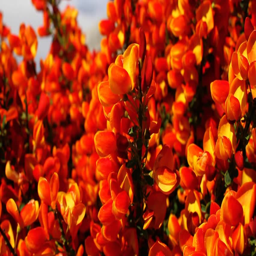
flowers dancing in the wind